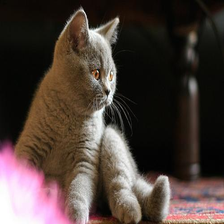
Species: cat
Breed: British Shorthair